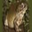
Label: frog